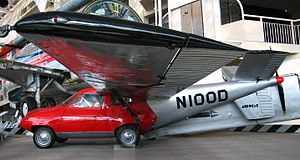
Aerocar
Aerocar 3 med ene vinge foldet ned langs siden.
Aerocar var en amerikansk flybil designet og bygget af Moulton Taylor i 1949. Det er den mest vellykkede, og sandsynligvis også mest kendte, «flybil» som nogen sinde er blevet bygget. Den kunne gøres flyveklar på fem minutter, ved at montere propel og vinger.